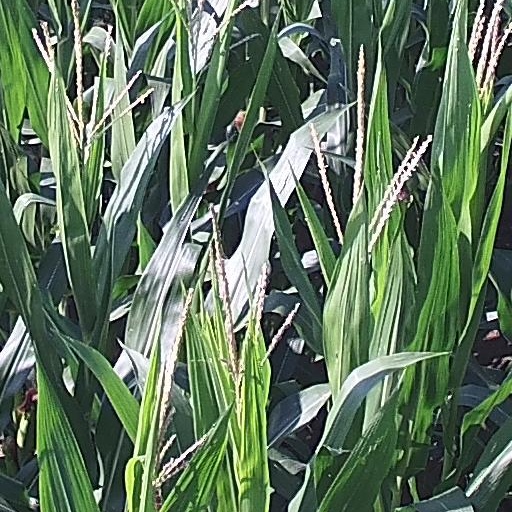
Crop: maize; corn